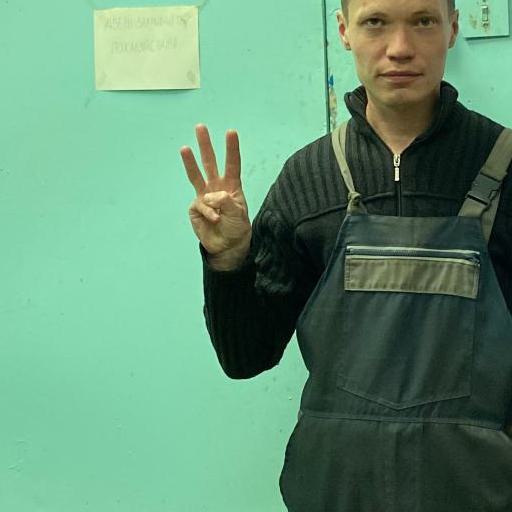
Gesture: three